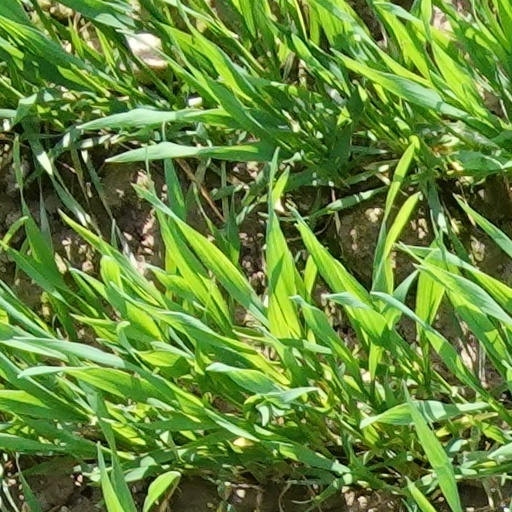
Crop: wheat